Climate change in Delaware

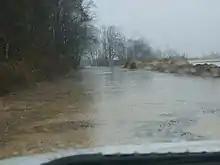
Flooded road during Hurricane Sandy, Prime Hook, 2012

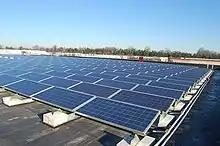
Solar installation, New Castle

According to the EPA, "rising temperatures and shifting rainfall patterns are likely to increase the intensity of both floods and droughts. Average annual precipitation in Delaware has increased a few percent in the last century, and precipitation from extremely heavy storms has increased in the eastern United States by more than 25 percent since 1958. During the next century, annual precipitation and the frequency of heavy downpours are likely to keep rising. Precipitation is likely to increase during winter and spring, but not change significantly during summer and fall. Rising temperatures will melt snow earlier in spring and increase evaporation, and thereby dry the soil during summer and fall. As a result, climate change is likely to intensify flooding during winter and spring, and drought during summer and fall.